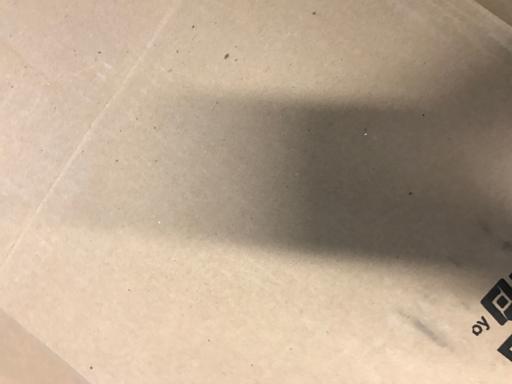
Label: cardboard